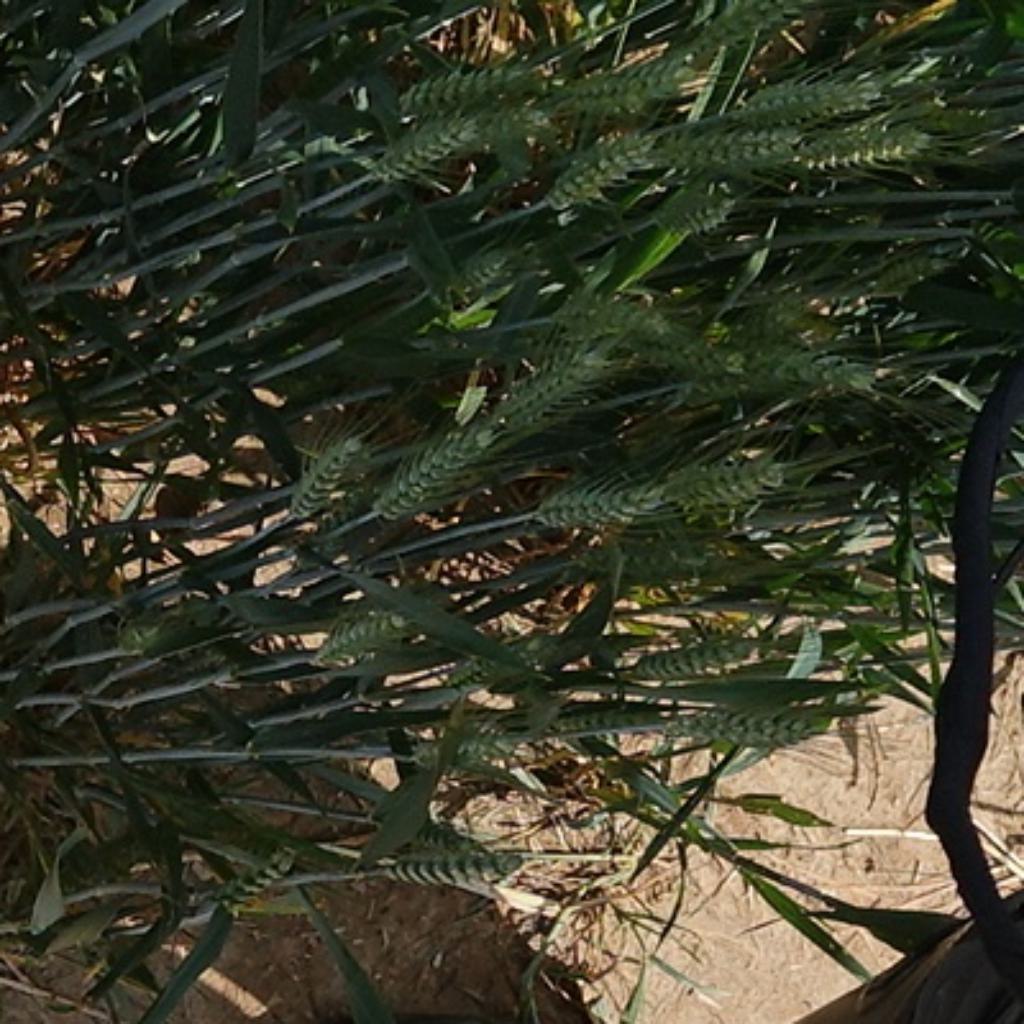
Country: France
Location: VLB
Wheat development stage: Filling